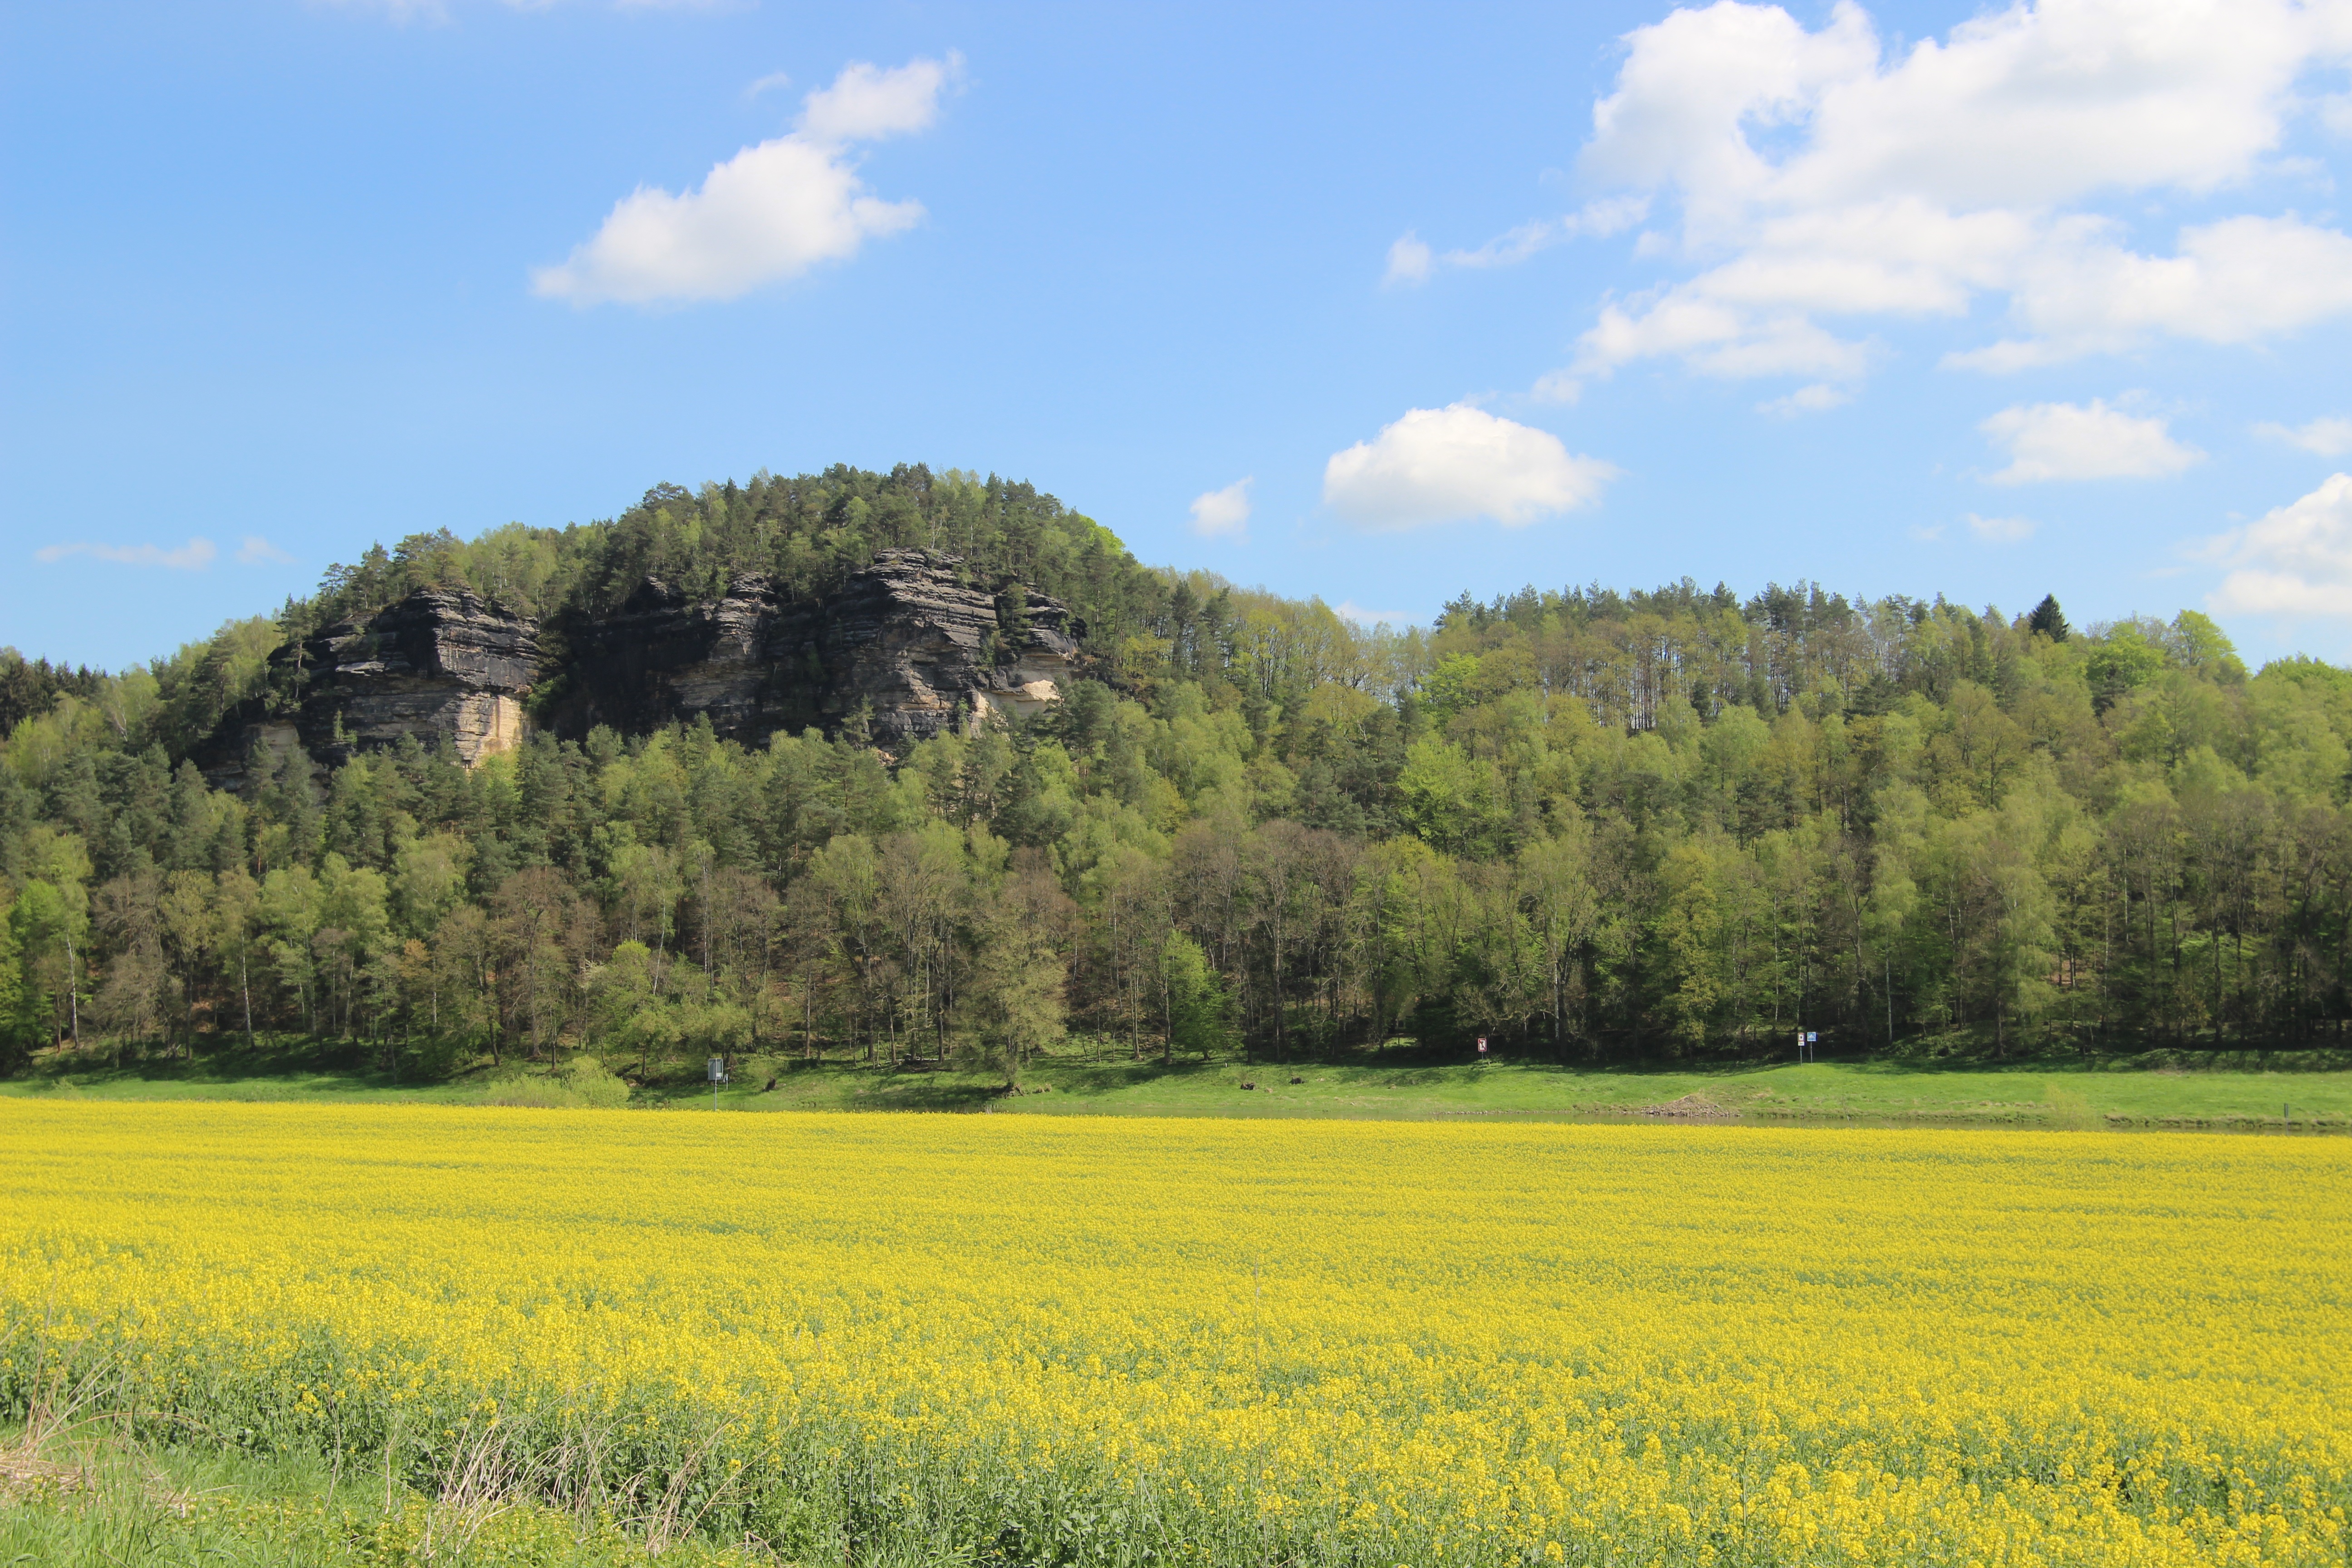
landscape, rock, plant, field, meadow, prairie, countryside, hill, flower, sandstone, idyllic, europe, food, produce, vegetable, pasture, agriculture, plain, rapeseed, flower field, grassland, plateau, germany, habitat, canola, ecosystem, bastei, brassica, rural area, flowering plant, yellow field, rapeseed field, blue sky landscape, natural environment, geographical feature, grass family, land plant, mustard plant